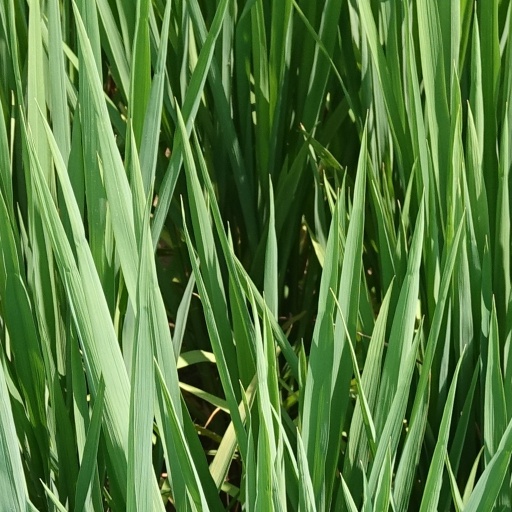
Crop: rice